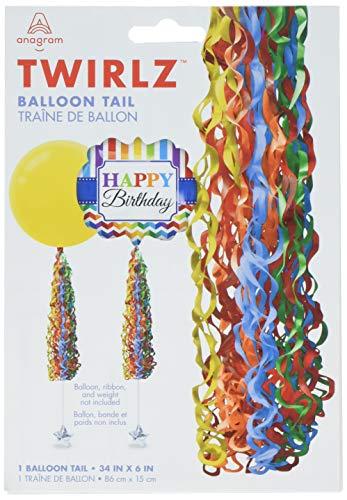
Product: Amscan Includes Party Supplies, Multicolor
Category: Toys & Games | Baby & Toddler Toys
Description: Includes 1 twirls tail per package.
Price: $3.53
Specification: ProductDimensions:8x5.5x0.3inches|ItemWeight:0.8ounces|ShippingWeight:0.96ounces(Viewshippingratesandpolicies)|ASIN:B071VLZZ5Z|Itemmodelnumber:8231030|Manufacturerrecommendedage:4-12years